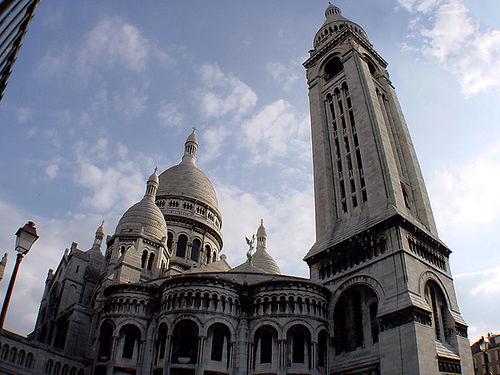
Weather: cloudy or overcast